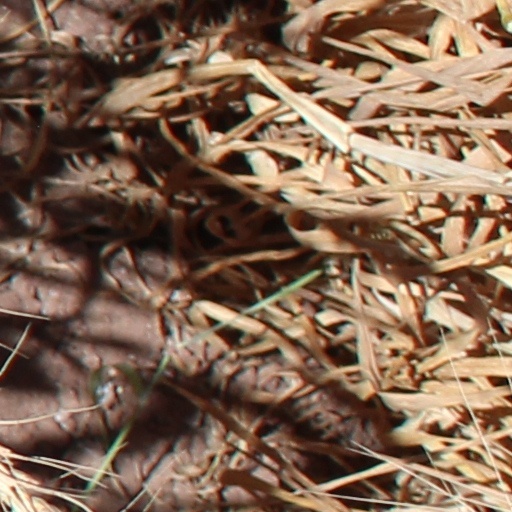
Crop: wheat